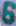
Number: 6